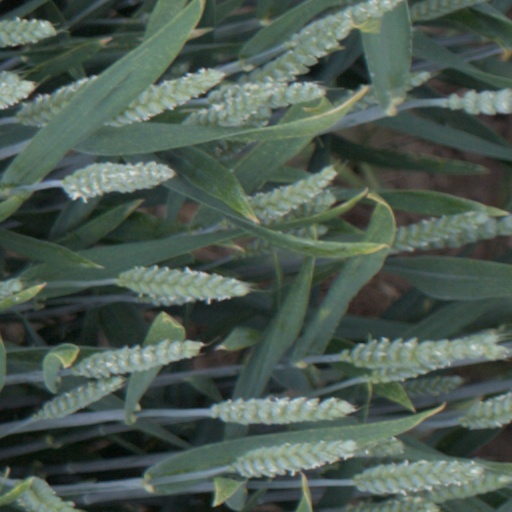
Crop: wheat